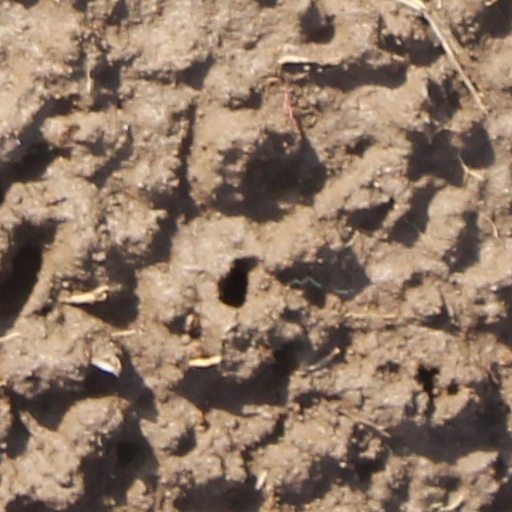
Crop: wheat